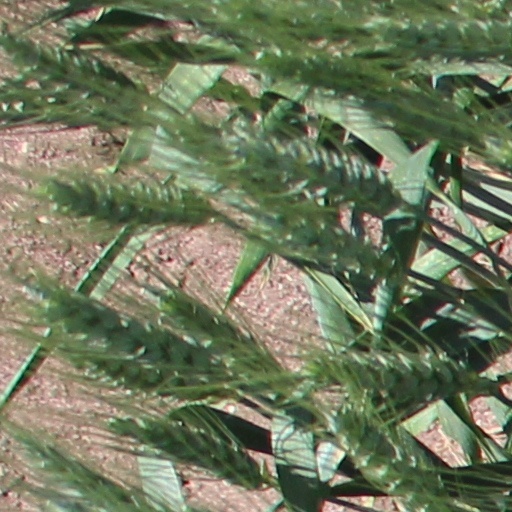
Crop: wheat